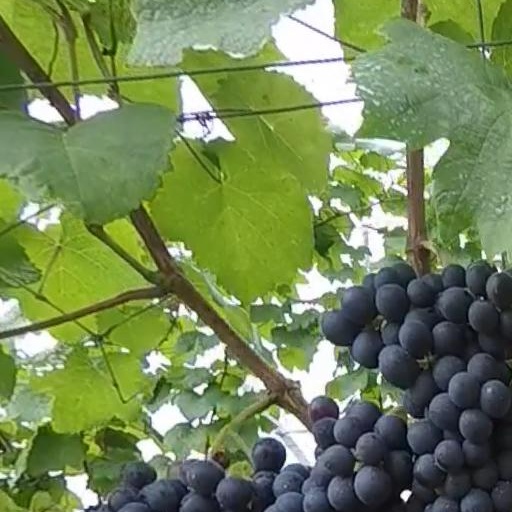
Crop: grape